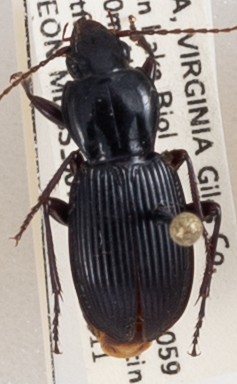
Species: Pterostichus tristis
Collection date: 2018-09-11
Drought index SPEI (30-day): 0.396
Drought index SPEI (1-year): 0.828
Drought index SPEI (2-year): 0.988